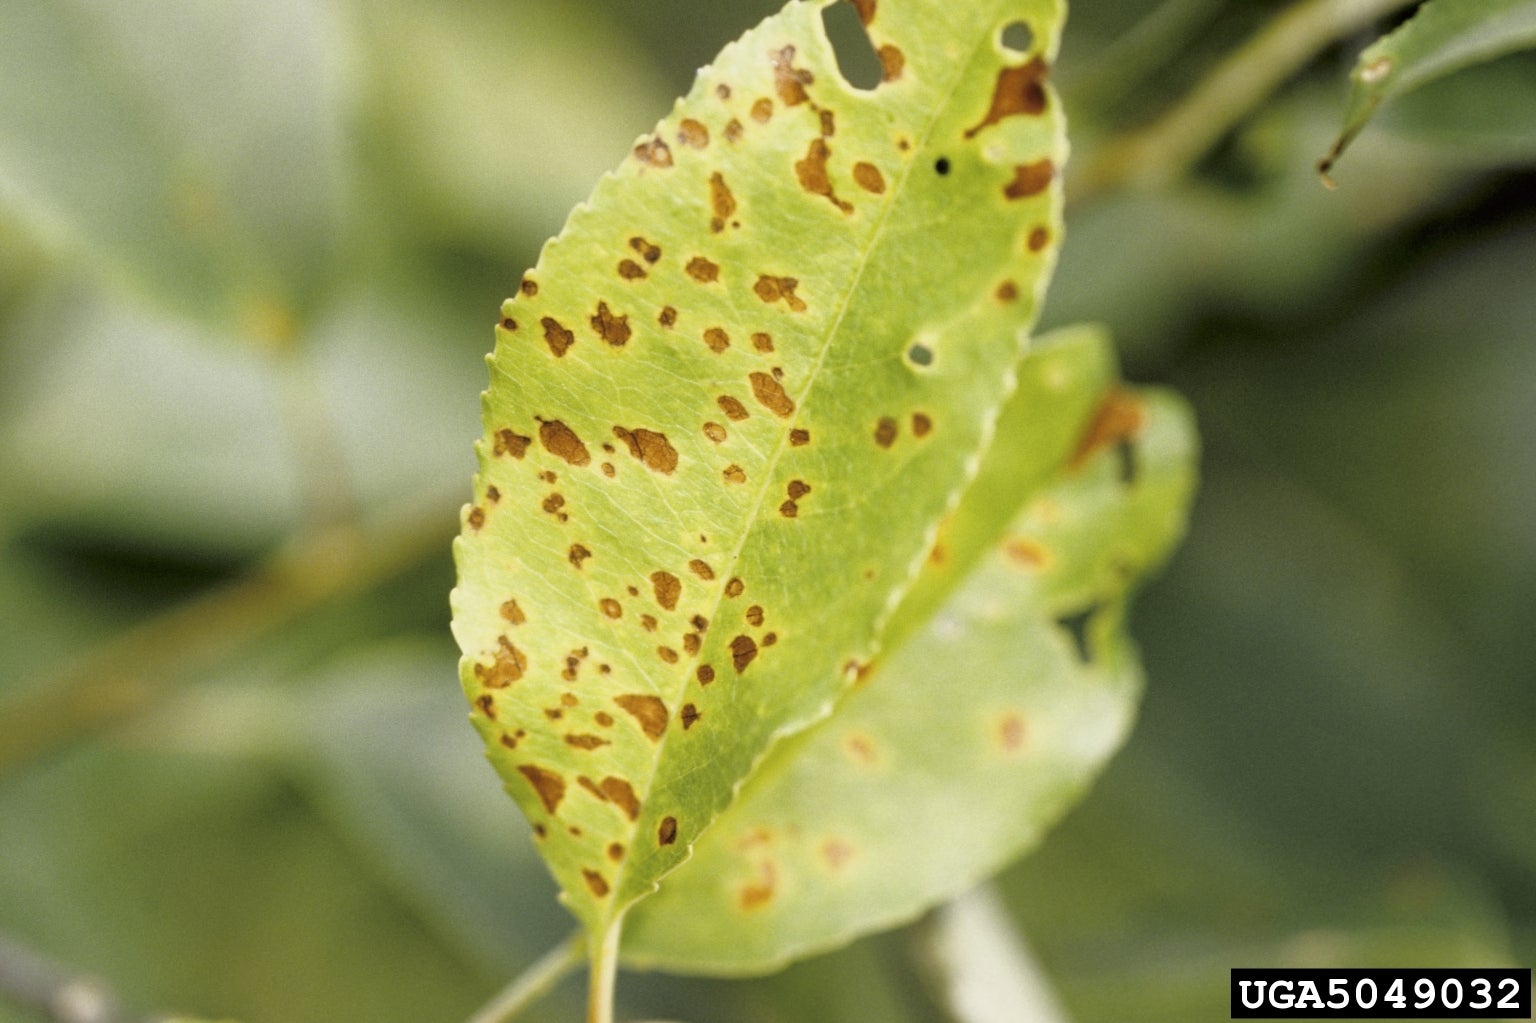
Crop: cherry
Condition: spot